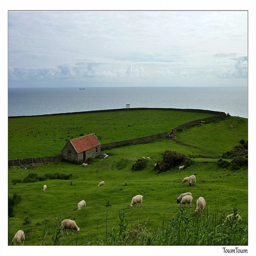
Farmhouse with red roof, and animals grazing in the pasture.
a group of sheep grazing on a green field.
A flock of sheep are on a green grassy hill.
Sheep graze a pastor with a red roofed cottage and a view of a great body of water.
an image of sheep that are grazing in the pasture